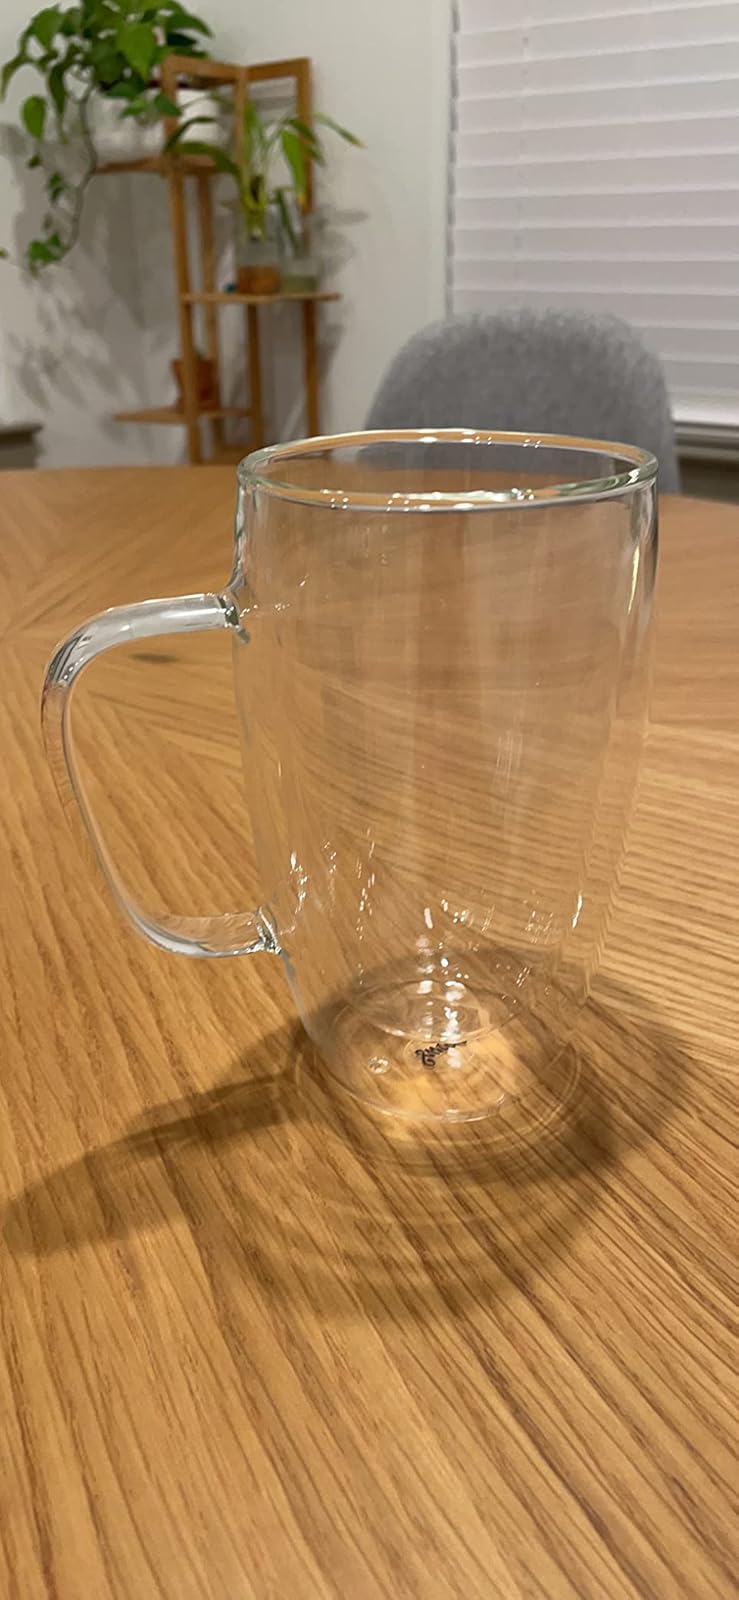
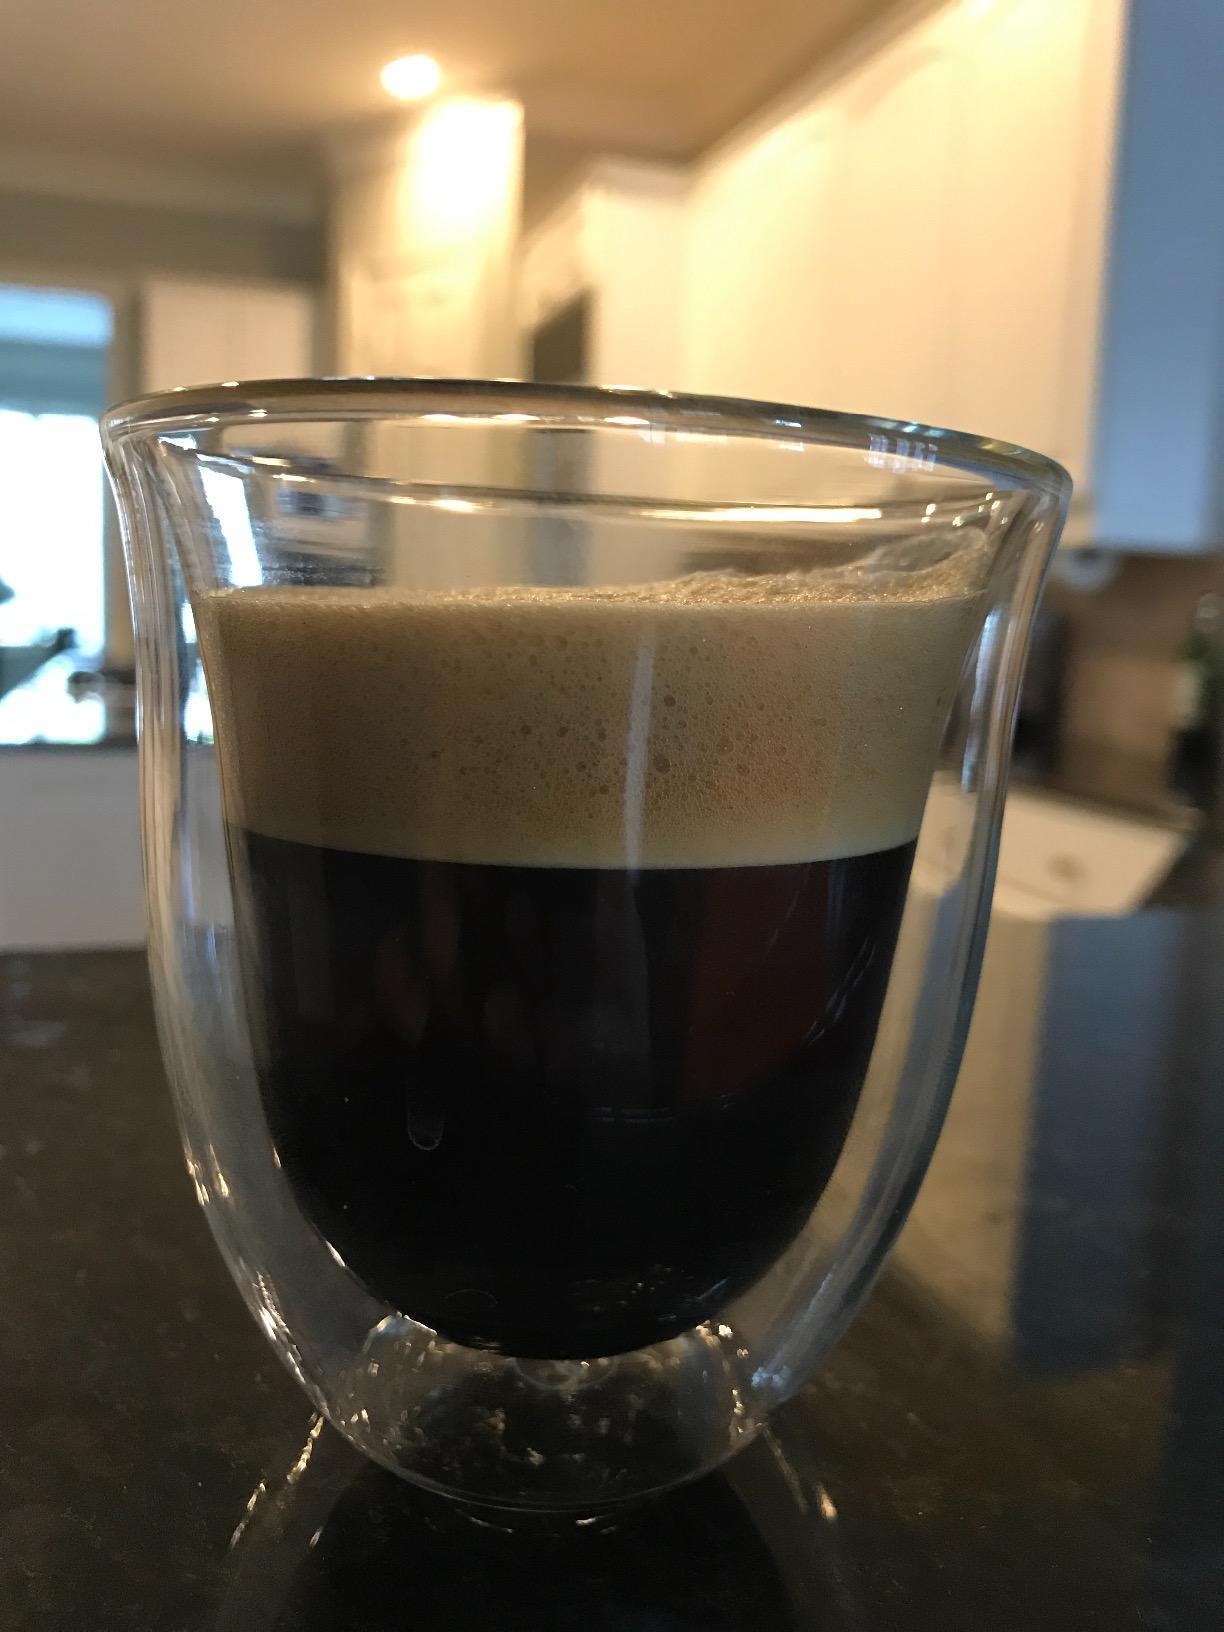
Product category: items_mug
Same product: no